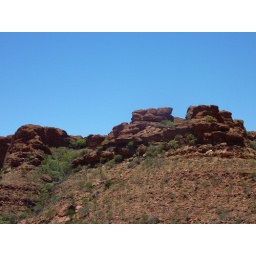
Rocks at Kings Canyon against the clear blue sky